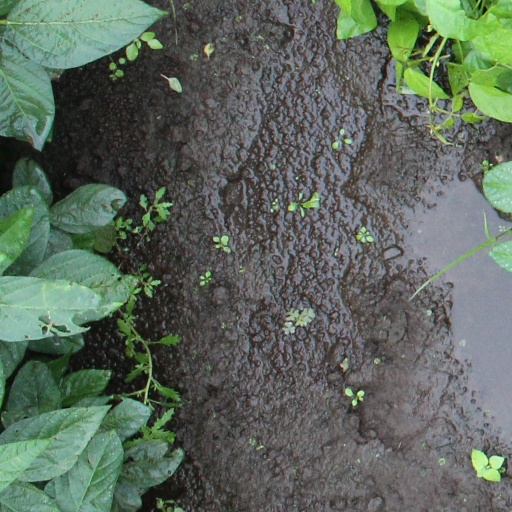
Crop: soybean